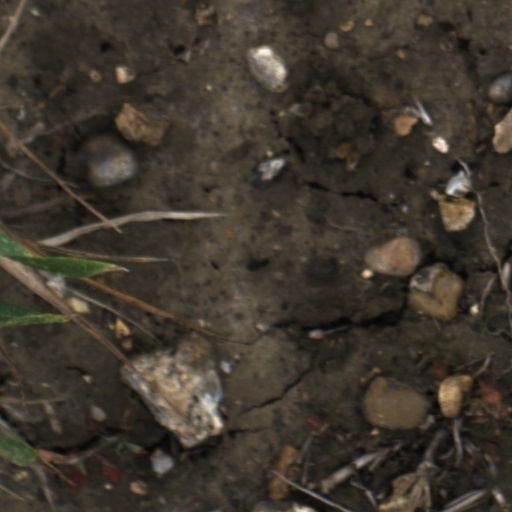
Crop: wheat